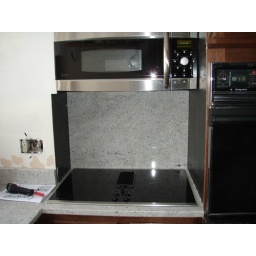
an over the stove microwave is going to save us a bunch of counter space too!